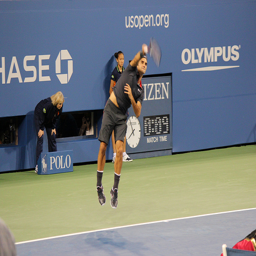
A man is in mid air over a tennis court.
A man jumping up and swinging a tennis racket.
a tennis player on a court hitting a serve
A man that is jumping in the air playing tennis.
Man wearing black tennis outfit swinging at a ball.